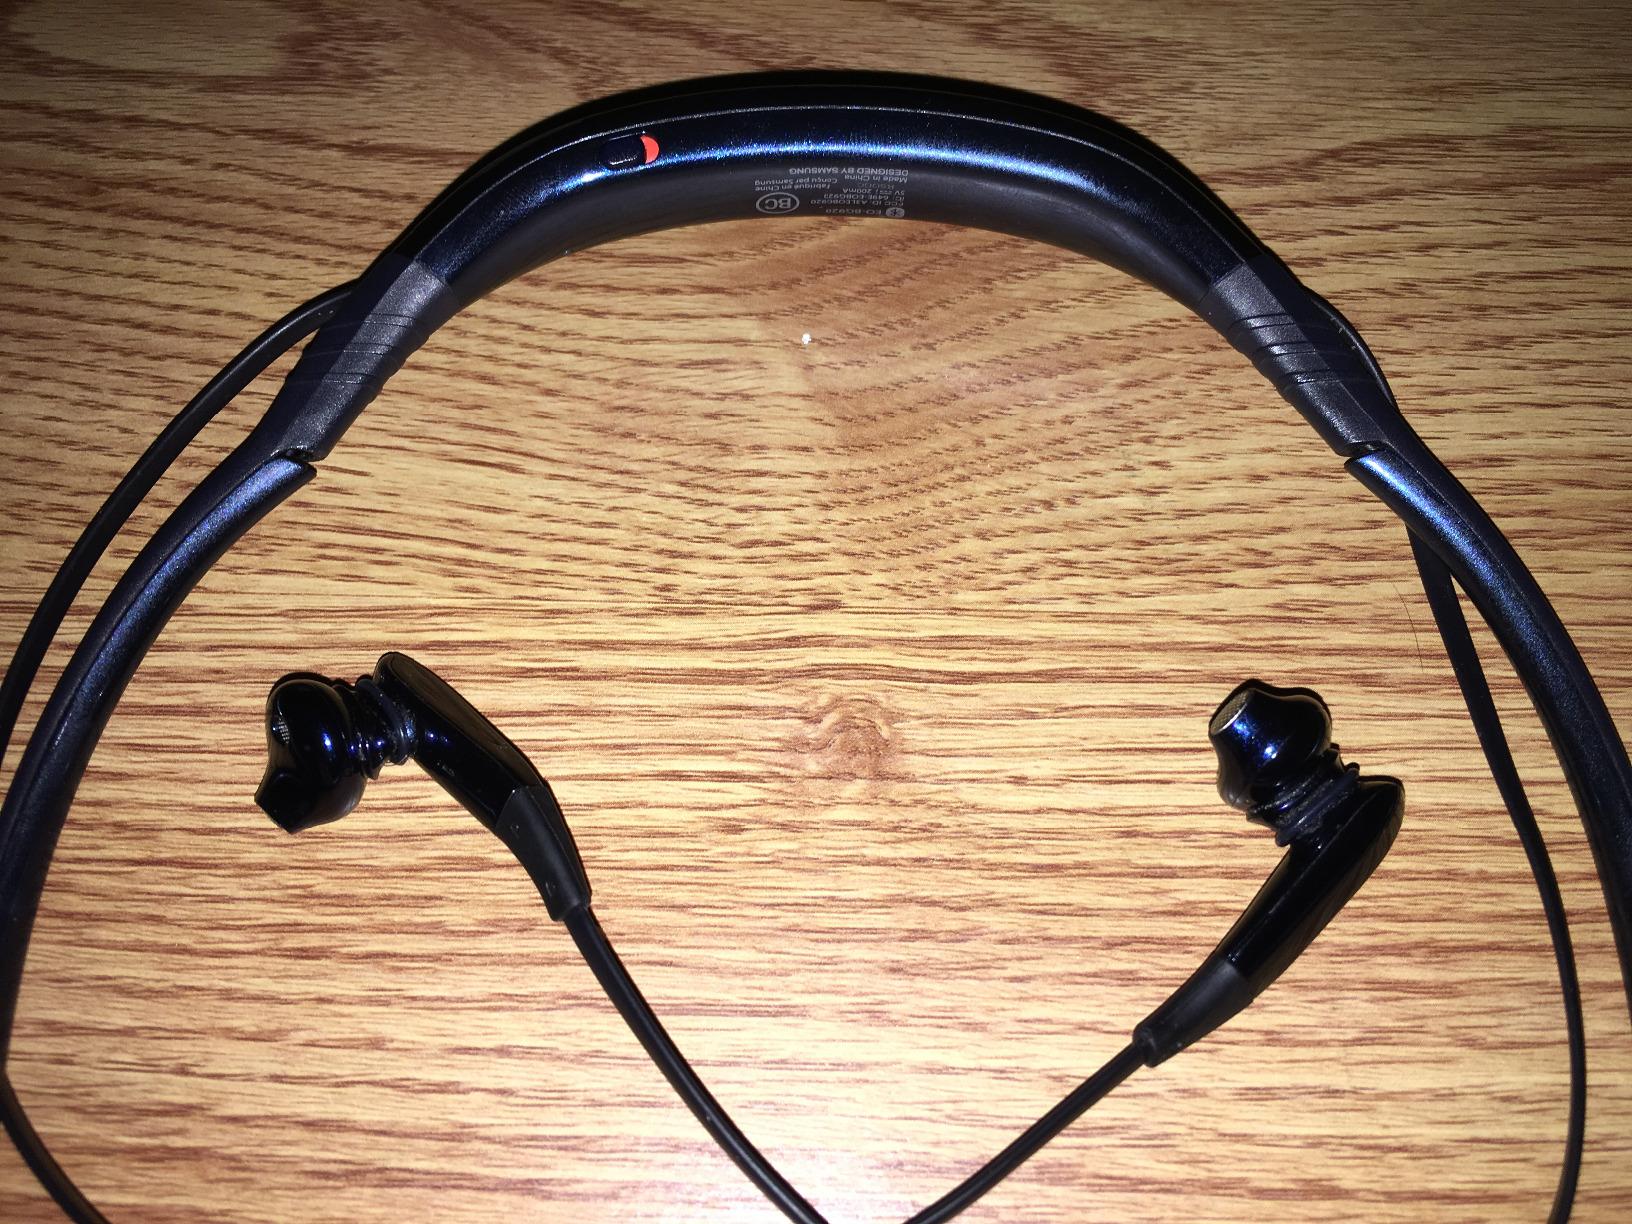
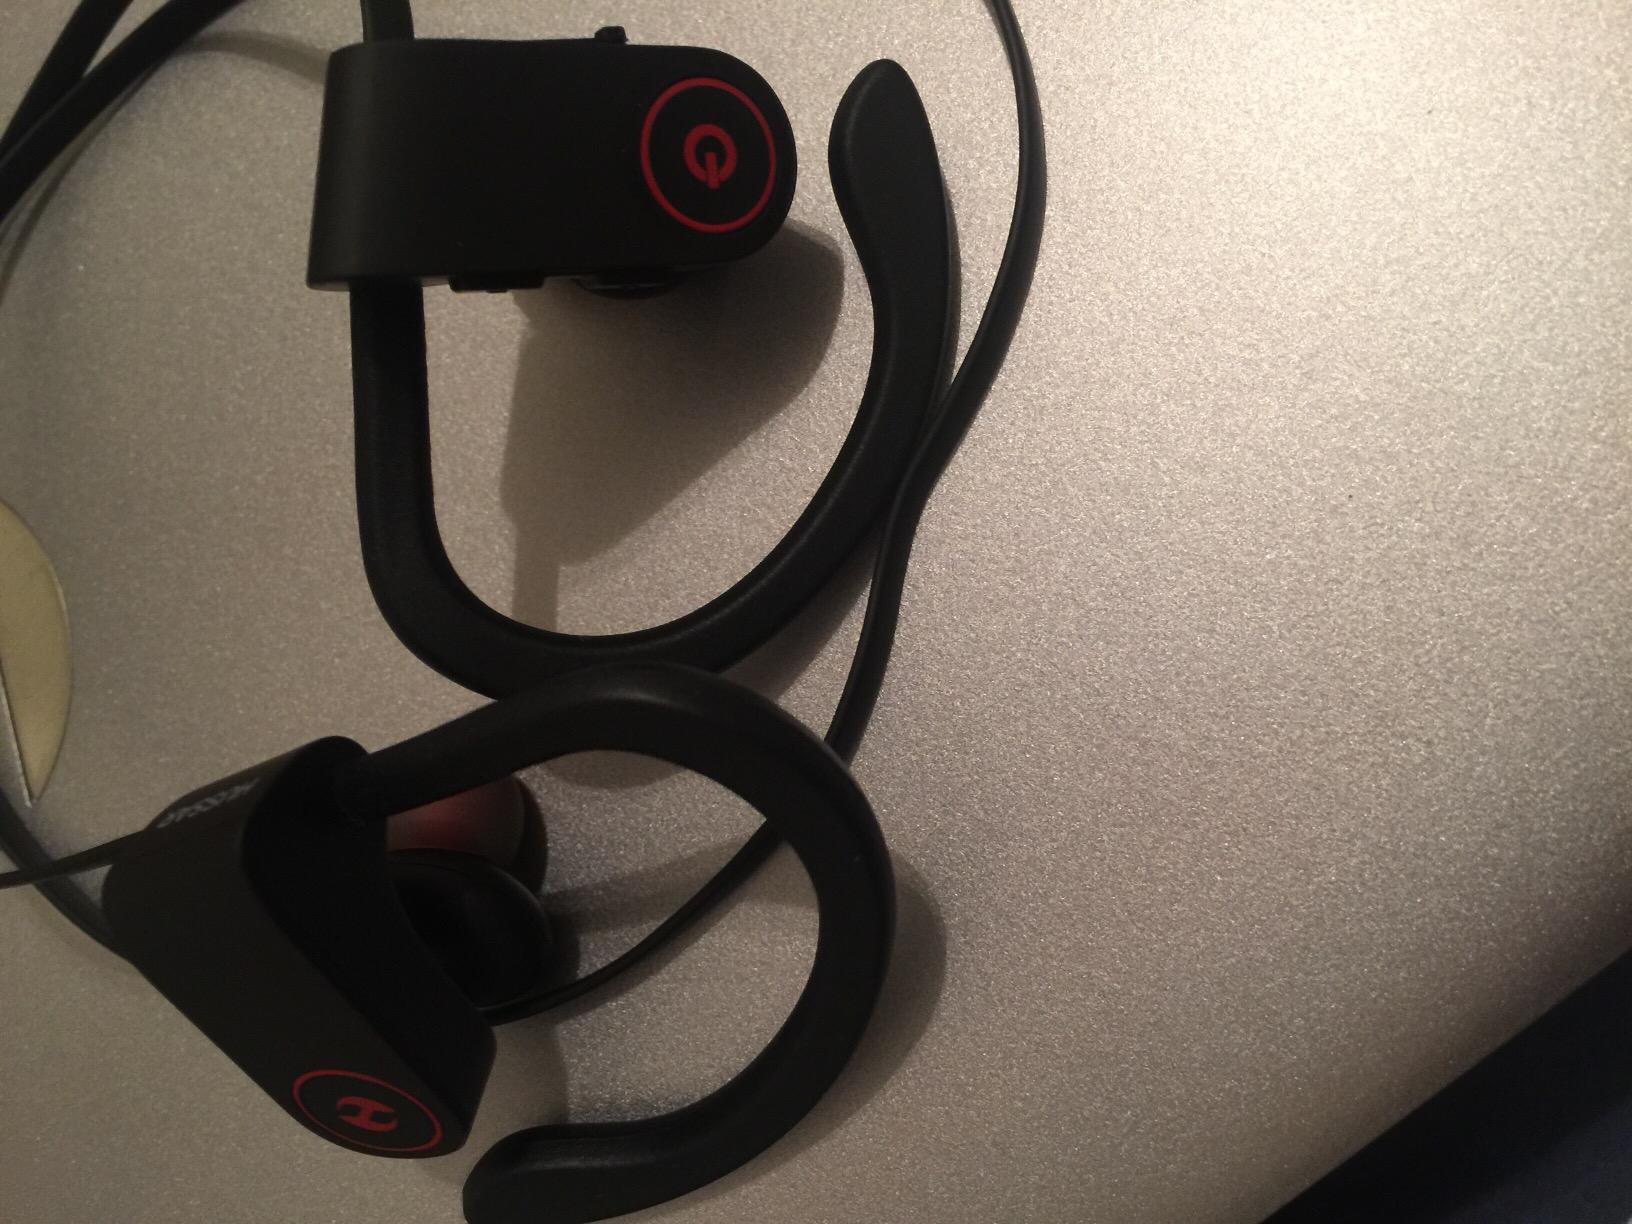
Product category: headphones
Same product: no